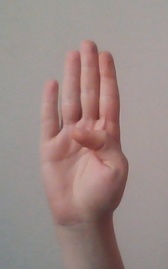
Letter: kaaf